Victoria Bergsman

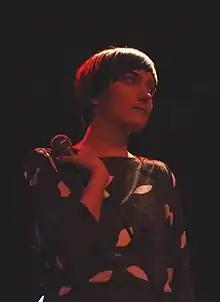
Bergsman performing in New York in 2007

Victoria Bergsman (born 4 May 1977) is a Swedish singer-songwriter best known as singer of the indie pop band The Concretes from 1995 to 2006. Since announcing her departure from the band on 24 July 2006 she has been recording for her new solo project Taken by Trees. Bergsman also provided guest vocals for the hit Peter Bjorn and John single "Young Folks" from the album "Writer's Block".